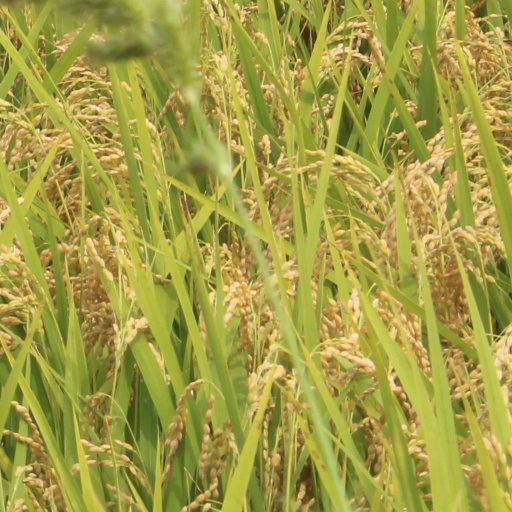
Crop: rice